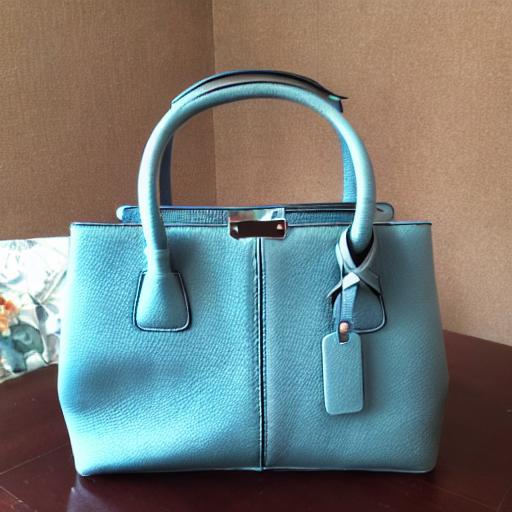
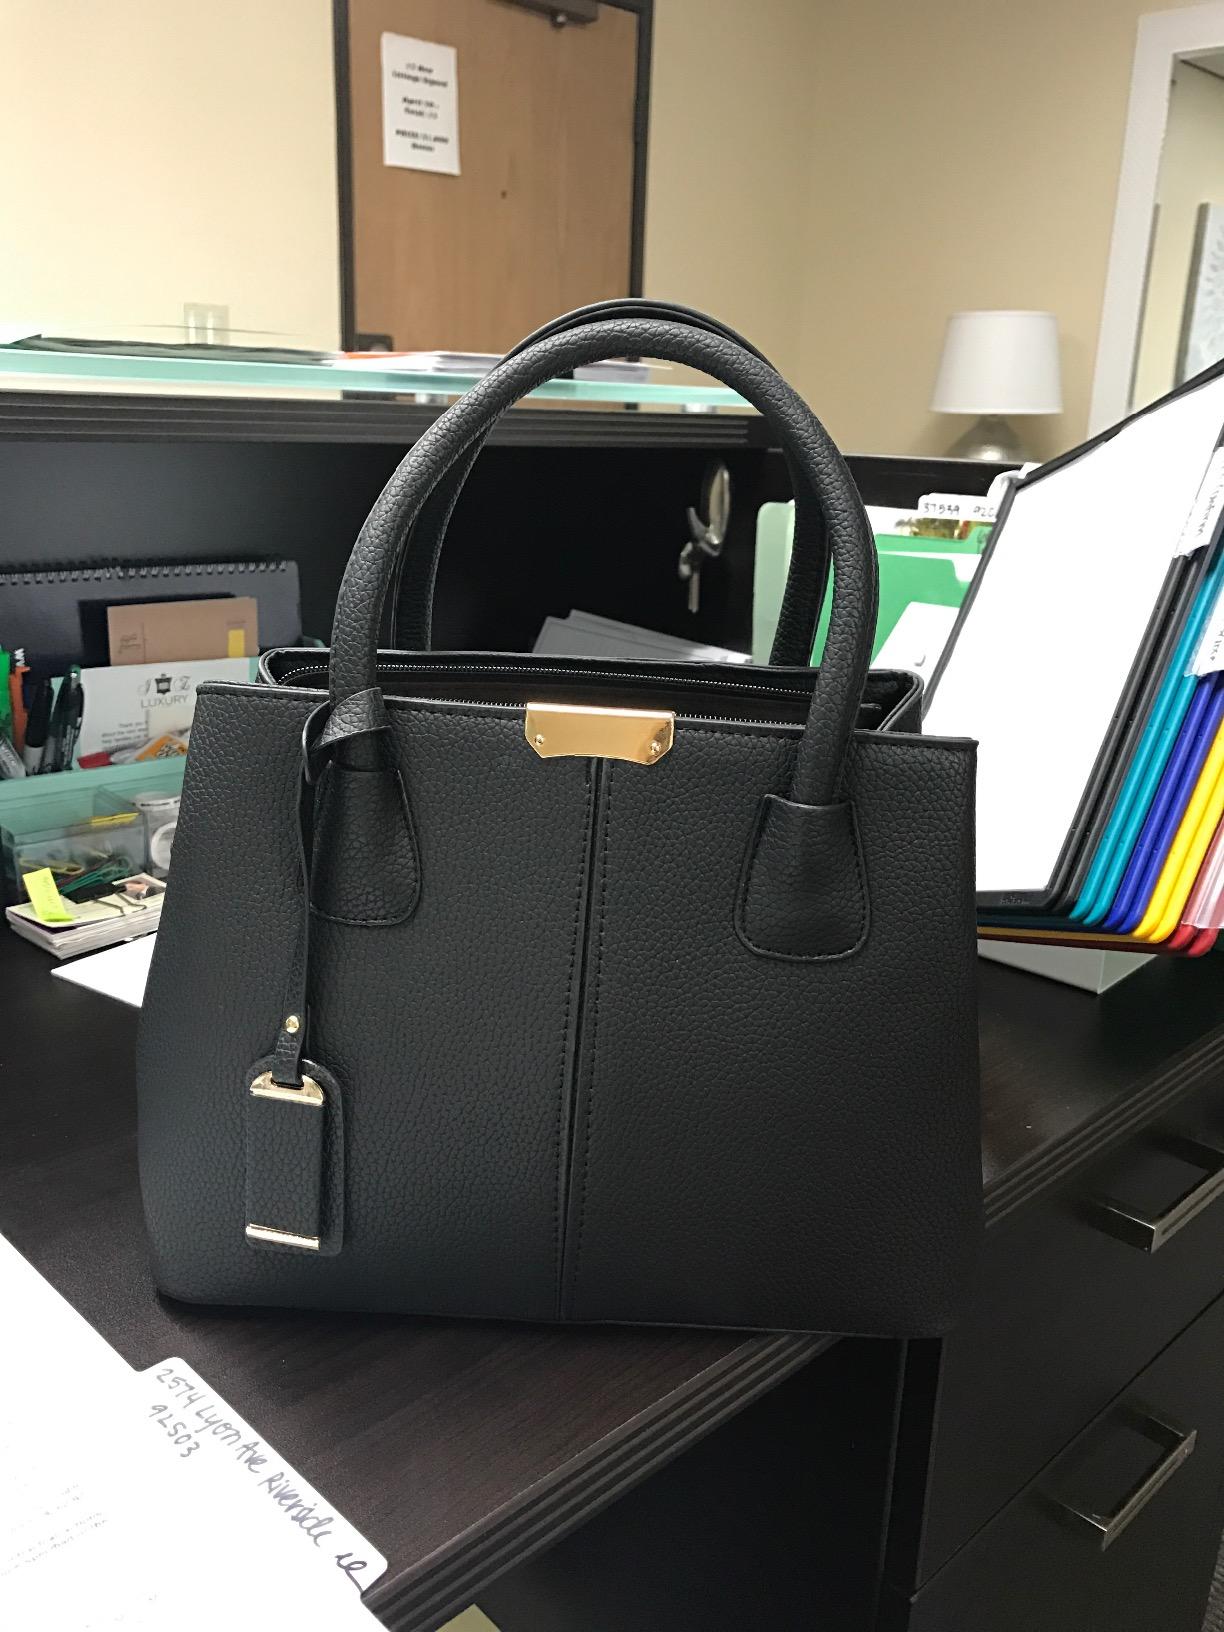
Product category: accessories_handbag
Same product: no